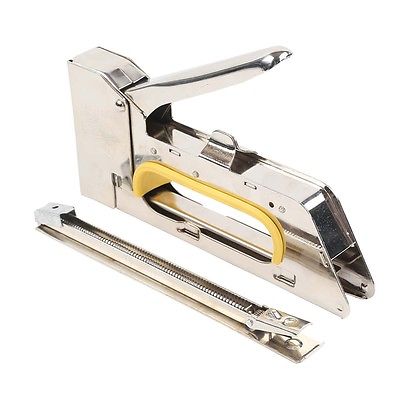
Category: stapler